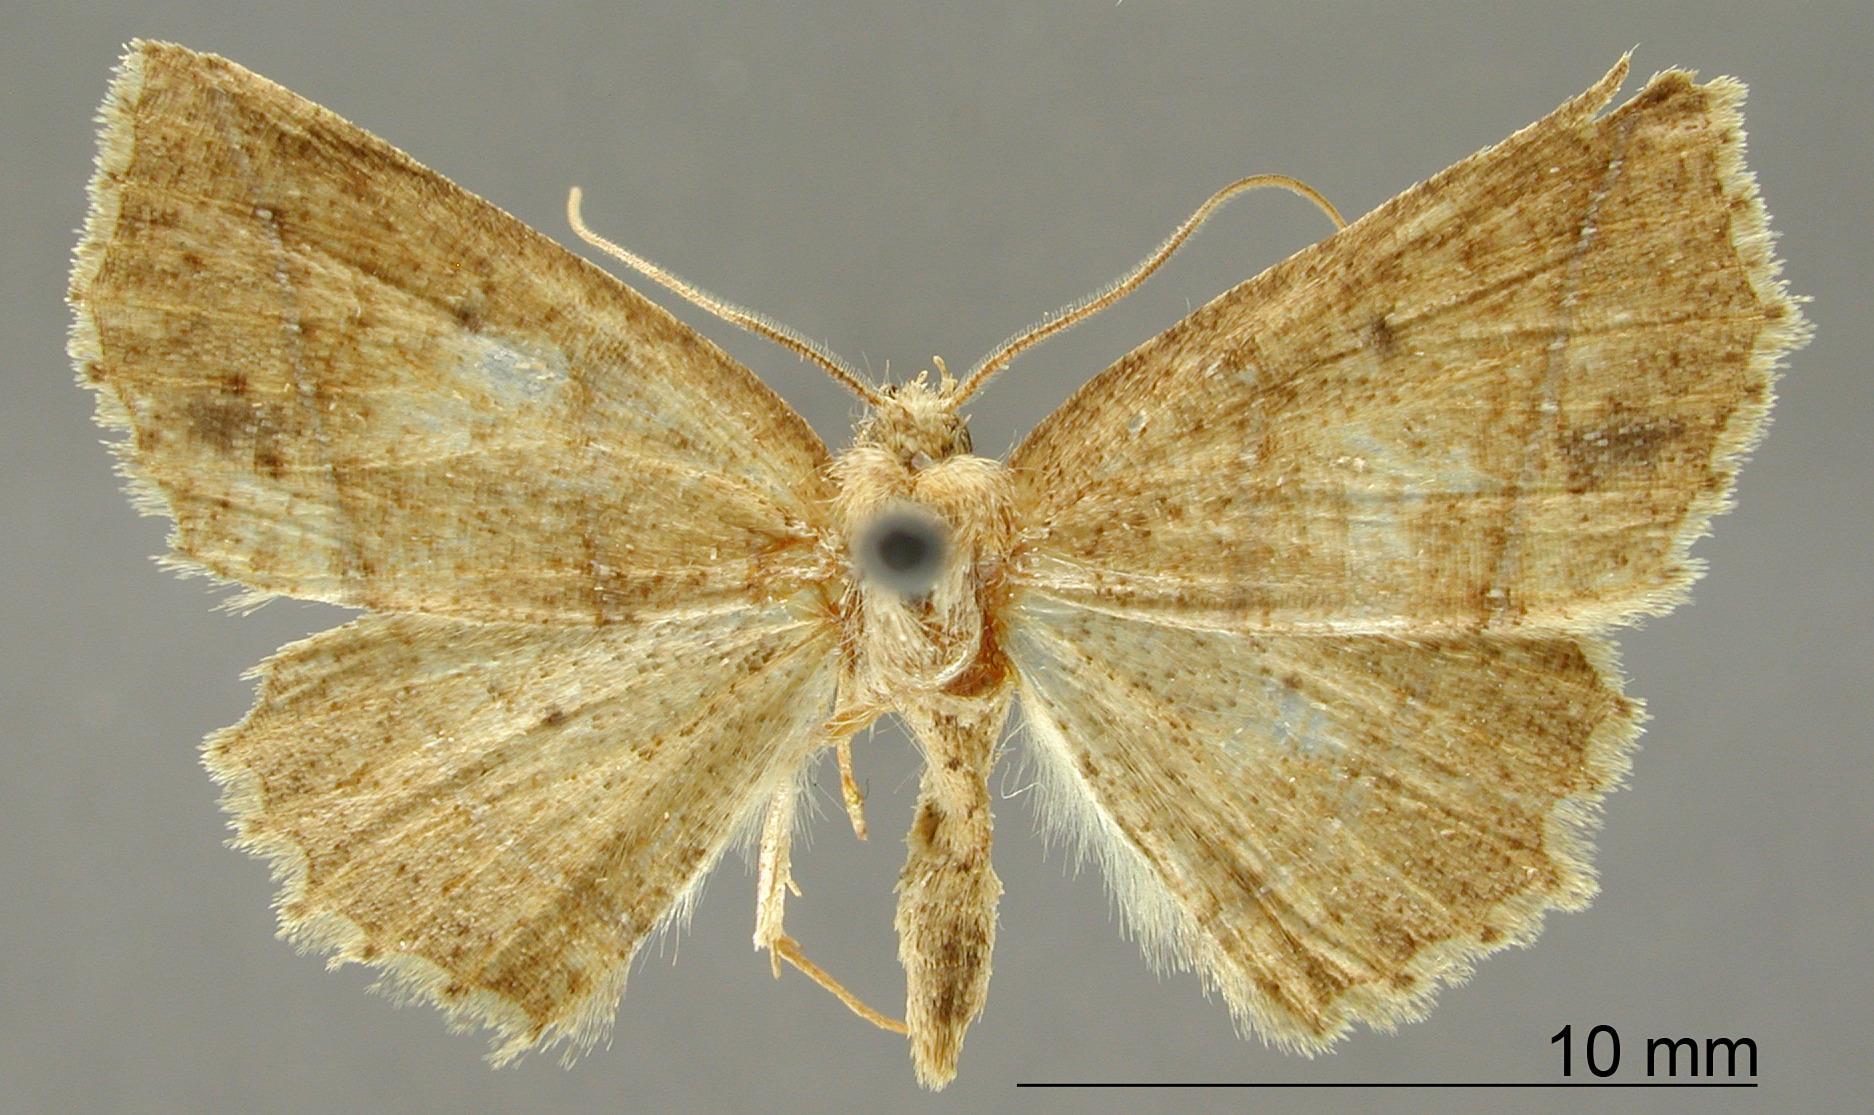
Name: Ischnopteris obfuscata
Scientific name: Ischnopteris obfuscata Warren, 1909
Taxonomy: Animalia, Arthropoda, Insecta, Lepidoptera, Geometridae, Ennominae
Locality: Monte Tolima, Colombia, Colombia